David Luiz

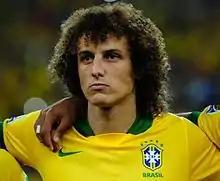
David Luiz playing for Brazil at the 2013 FIFA Confederations Cup

David Luiz returned to Chelsea from PSG, for a reported fee of £34 million, in August 2016 and signed a three-year deal. His first game back with the club was a 2–1 defeat at home to Liverpool on 16 September. On 31 January 2017 he scored his first goal for the season from a free kick against Liverpool at Anfield, his first Premier League goal since April 2013. At the end of the season, David Luiz was named in the PFA Team of the Year for 2016–17.